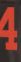
Number: 4